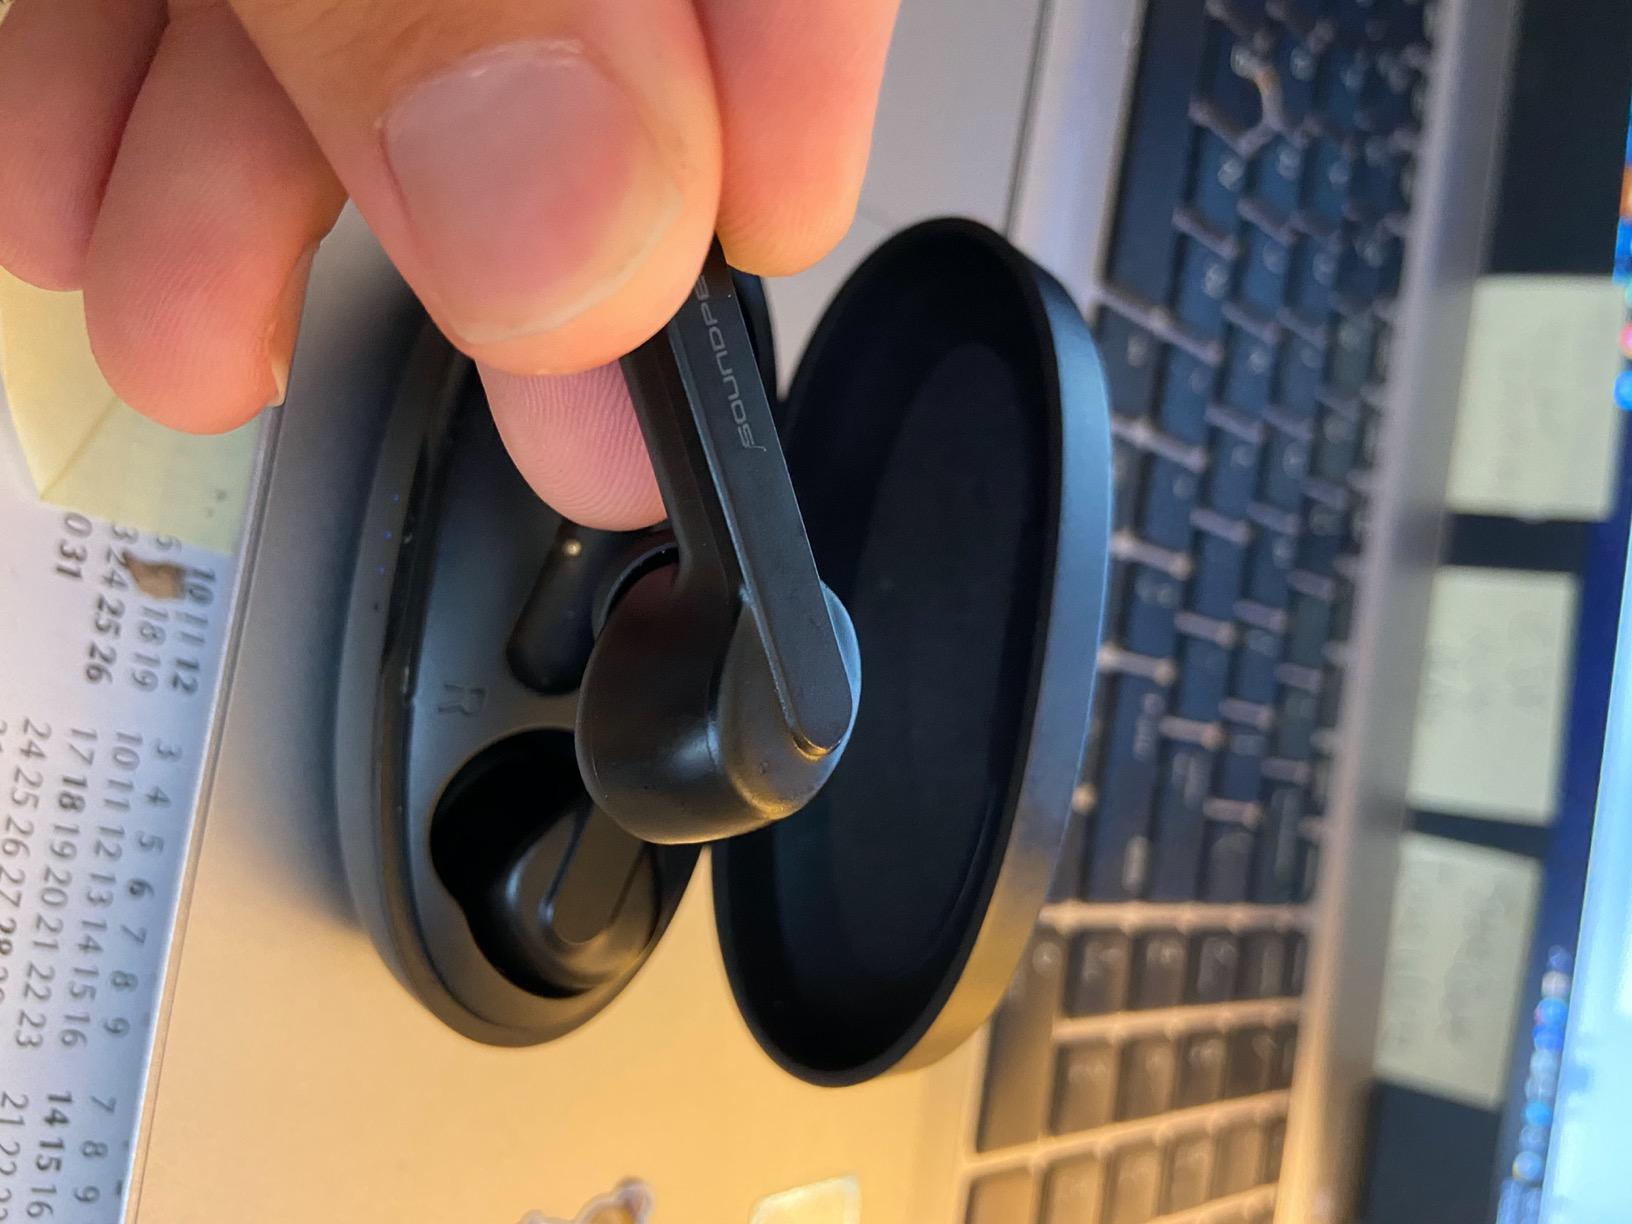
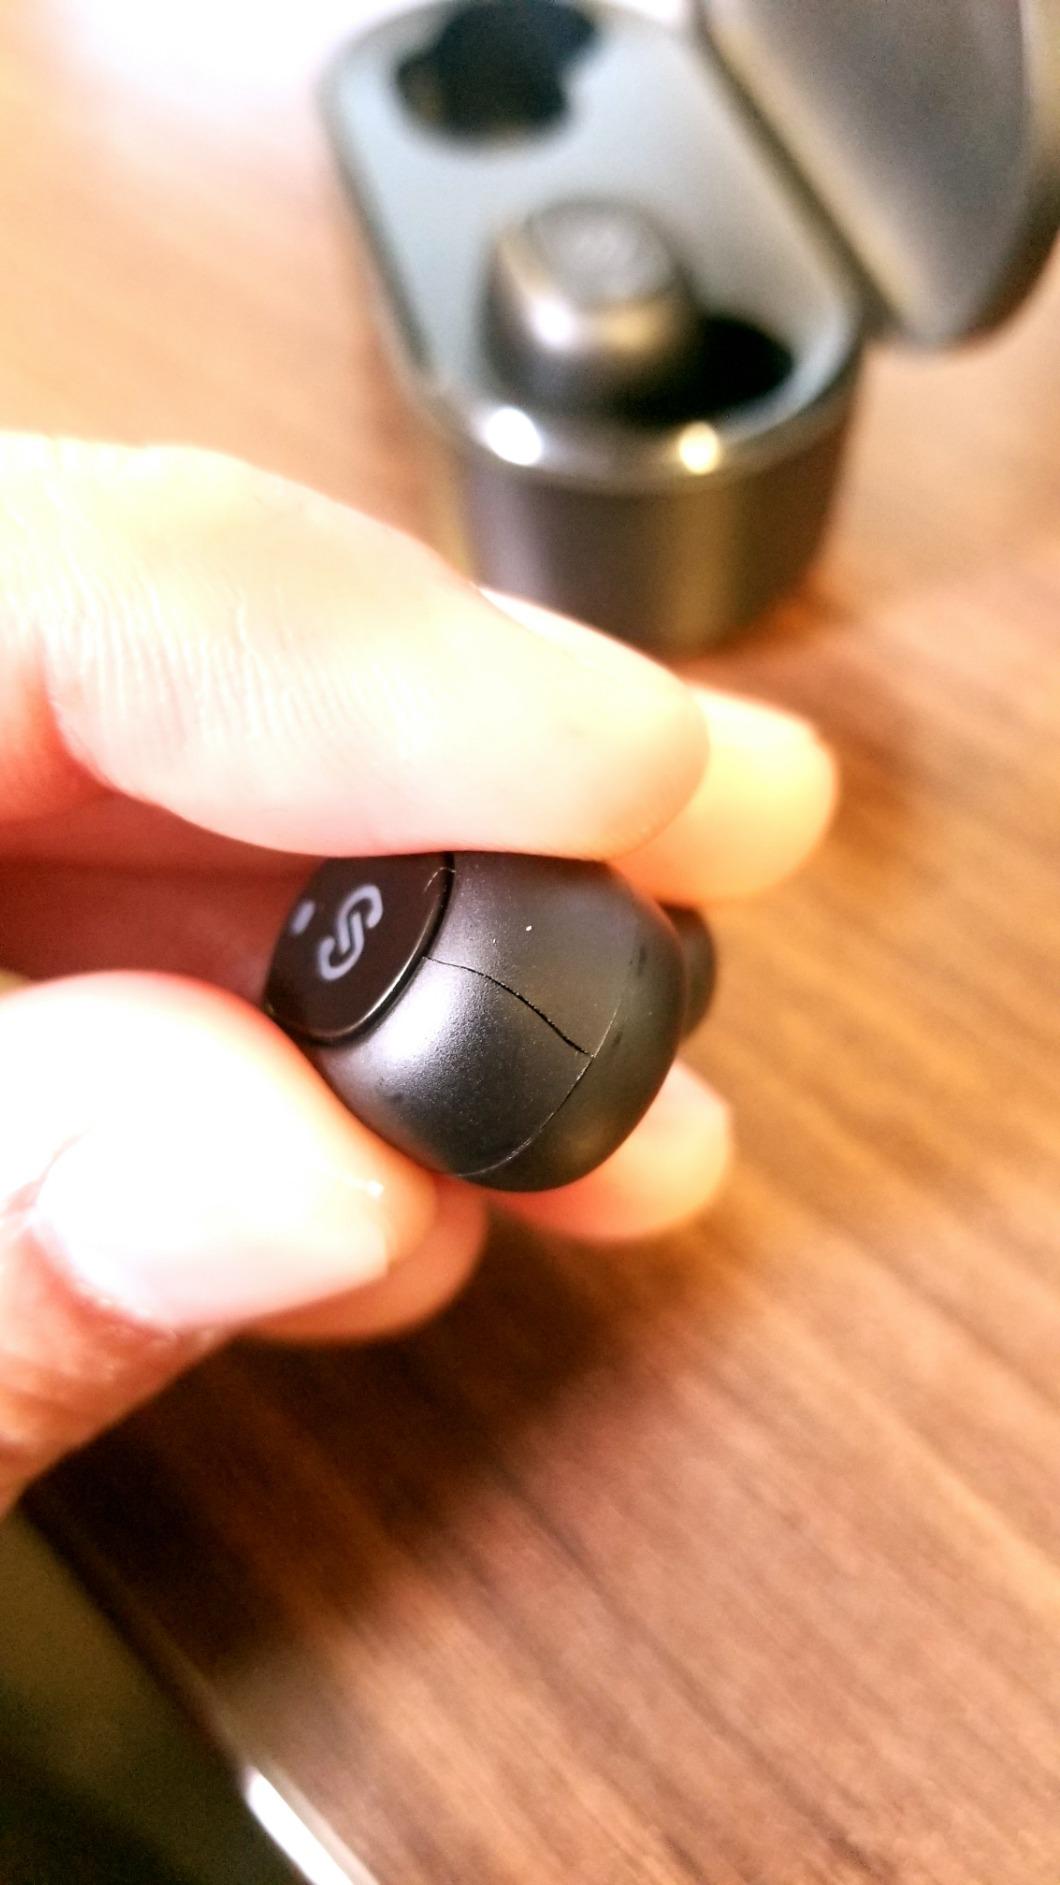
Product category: earbuds
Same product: no